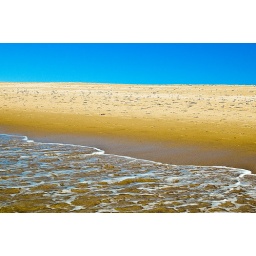
The ships hung in the sky in much the same way that bricks don't.   Douglas Adams